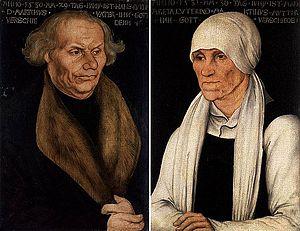
Lucas Maler, dit Lucas Cranach l’Ancien, né le 4 octobre 1472 à Kronach et mort le 16 octobre 1553 à Weimar, est un peintre et graveur de la Renaissance allemande.